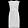
Label: Dress